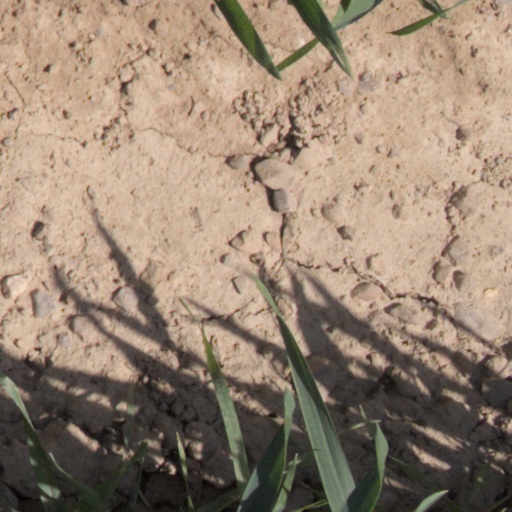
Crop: wheat